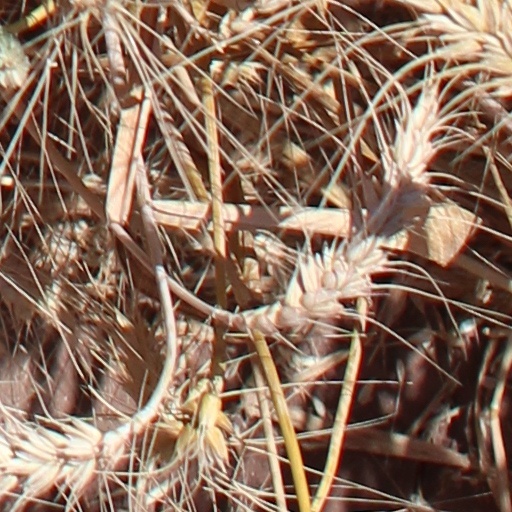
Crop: wheat